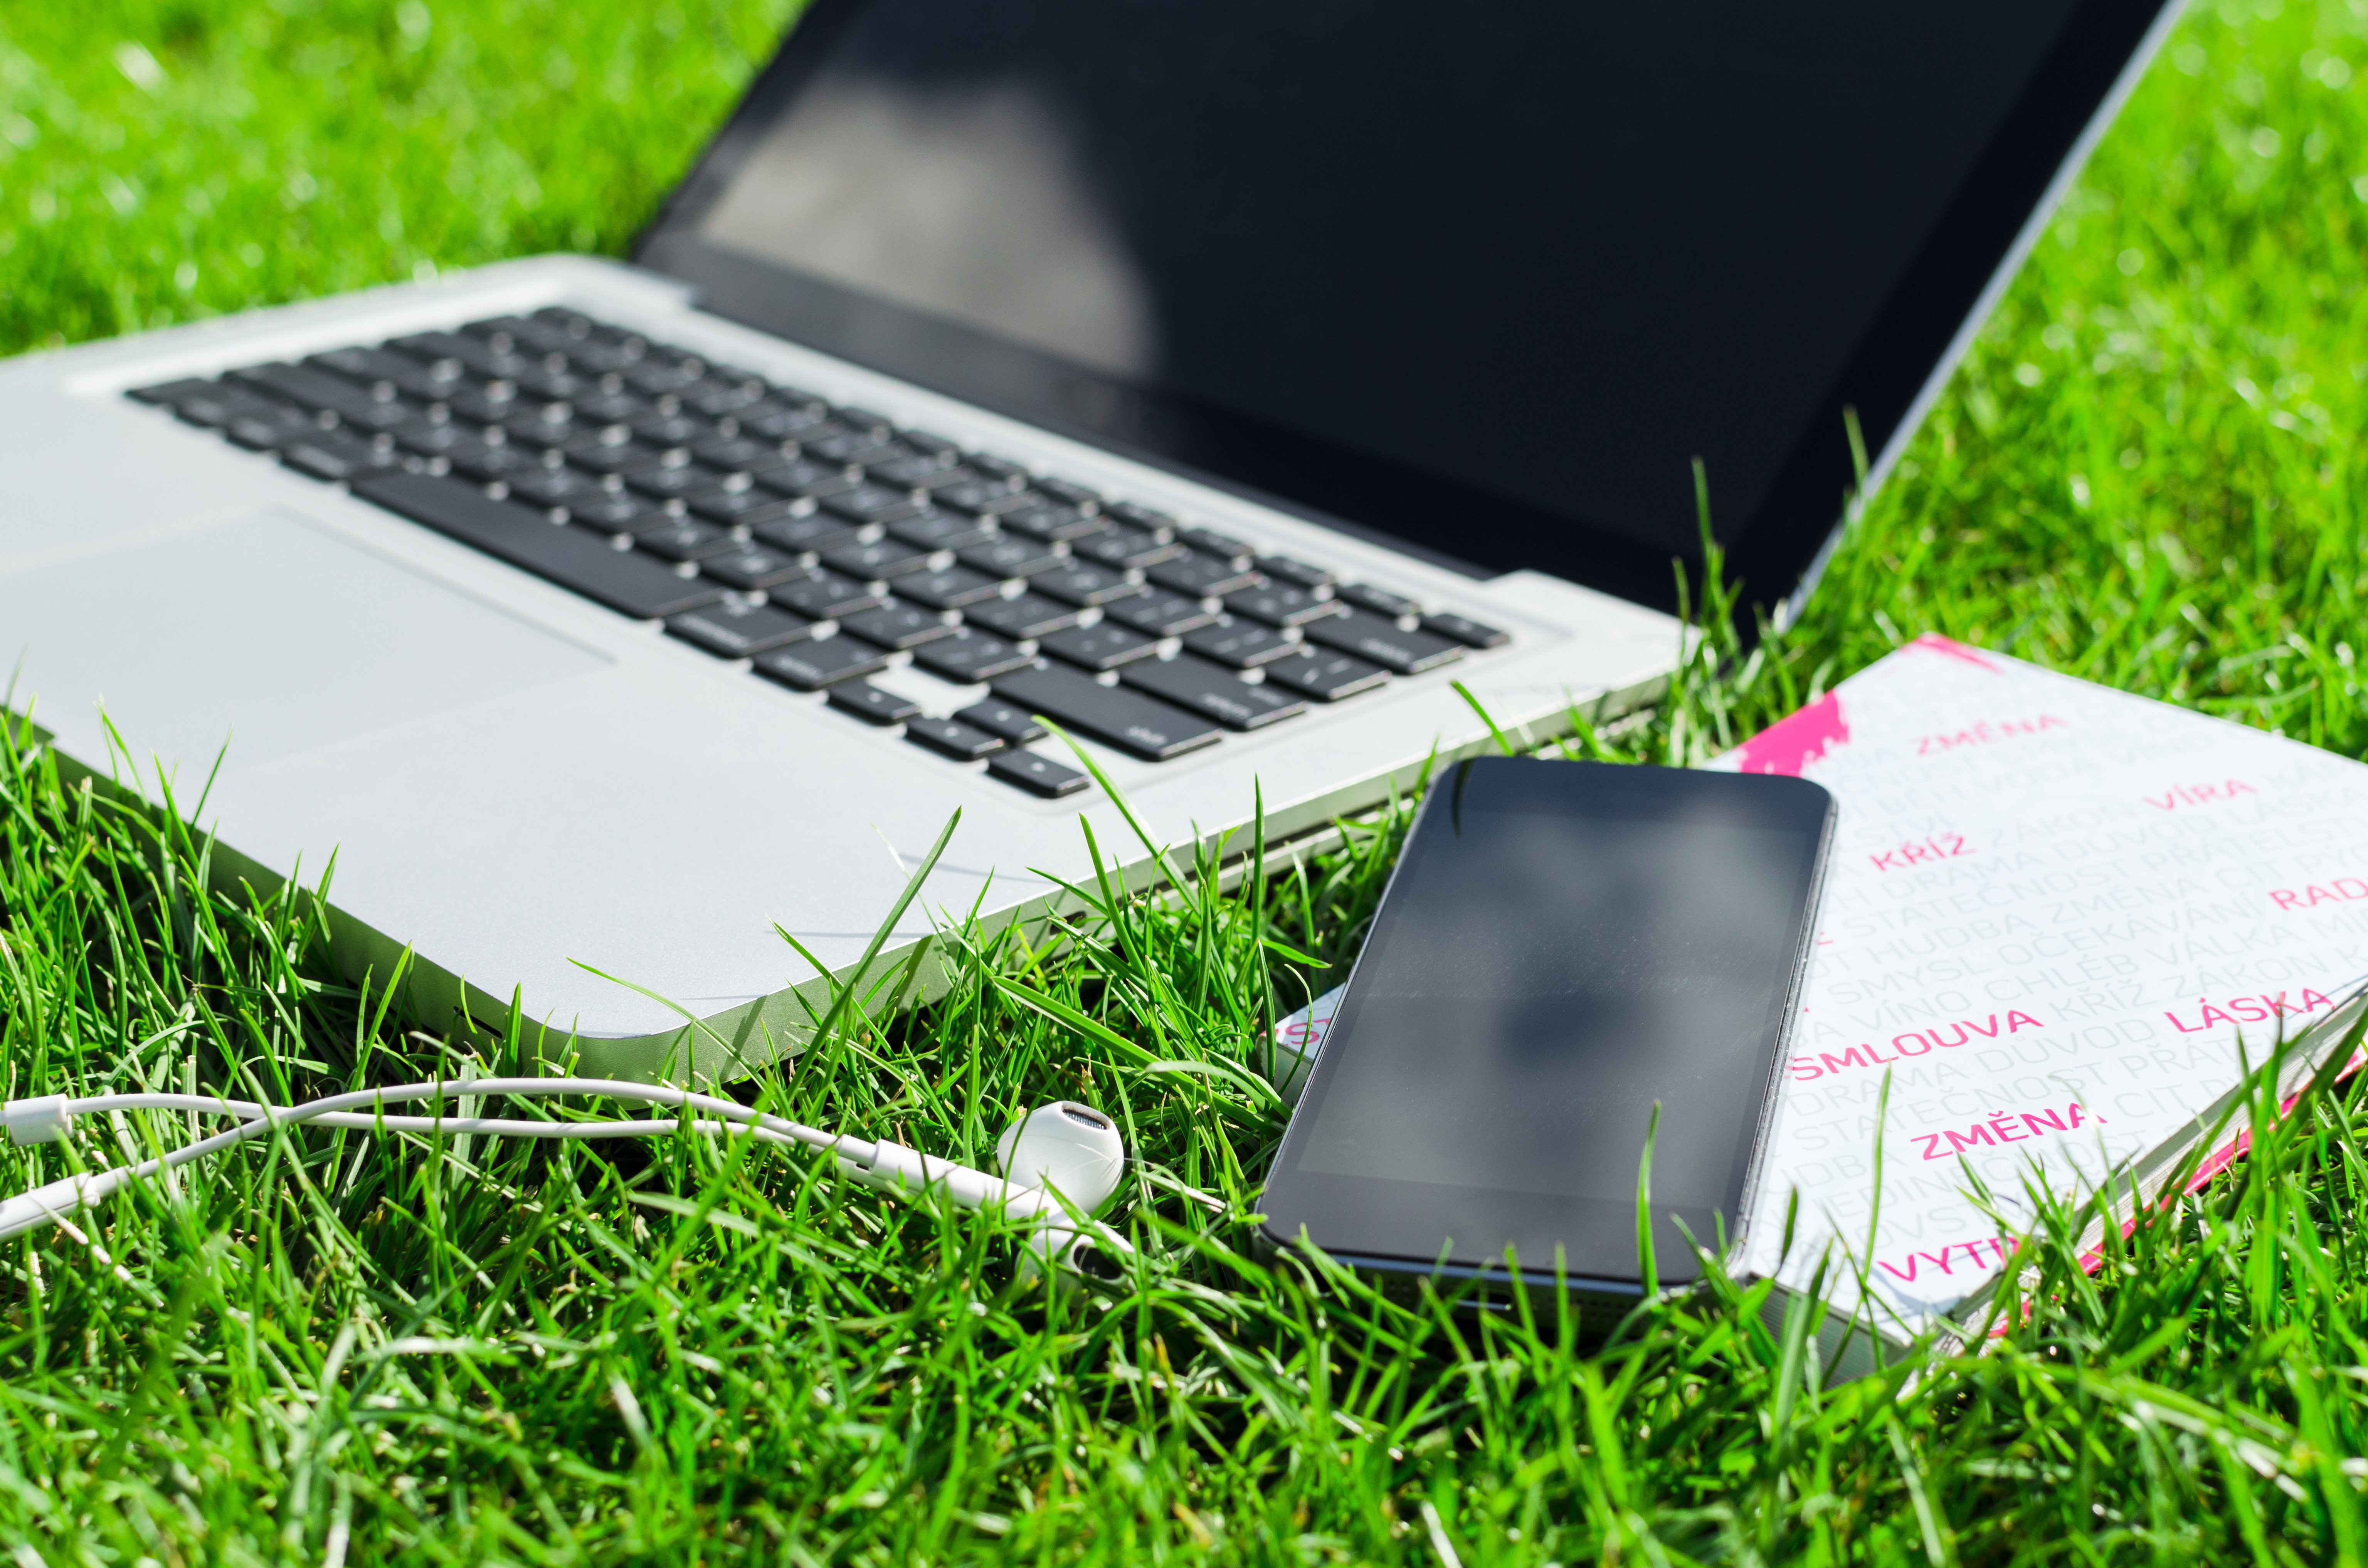
laptop, grass, netbook, green, technology, electronic device, computer, lawn, gadget, plant, computer keyboard